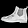
Label: Ankle boot